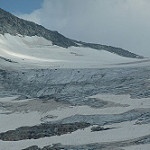
Scene: Outdoor